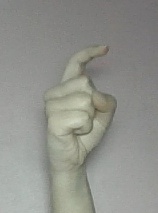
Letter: ra